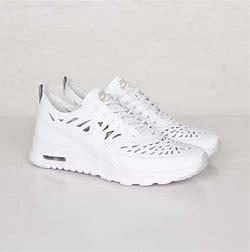
Brand: Nike
Model: Air Max Thea